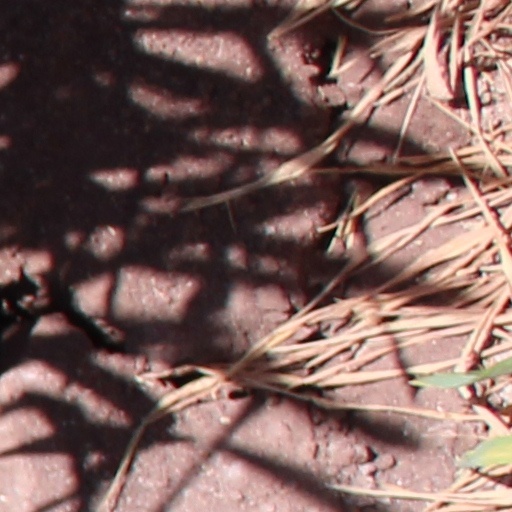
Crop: wheat